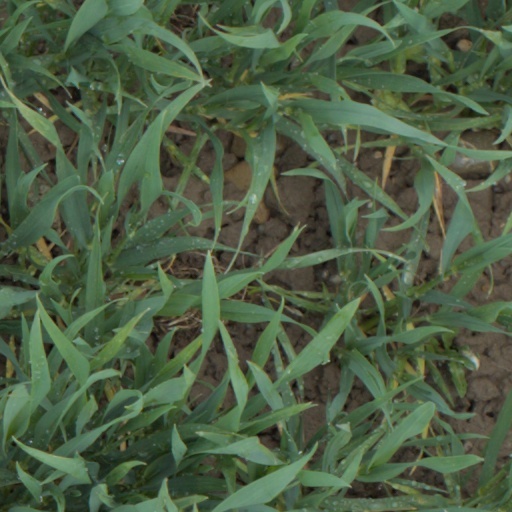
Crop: wheat